Konstantinos Dimitriadis

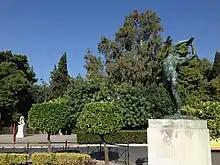
The Athens copy of the "Discus thrower" ("Discobolus")

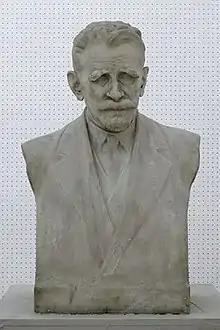
Bust of poet Kostis Palamas by Dimitriadis

He studied at the ASFA Athens School of Fine Arts and then went with a scholarship to the Académie de la Grande Chaumière and the École nationale supérieure des Beaux-Arts in Paris, where he stayed after his studies. In 1928 or 1930 he became the director of the Athens School of Fine Arts.